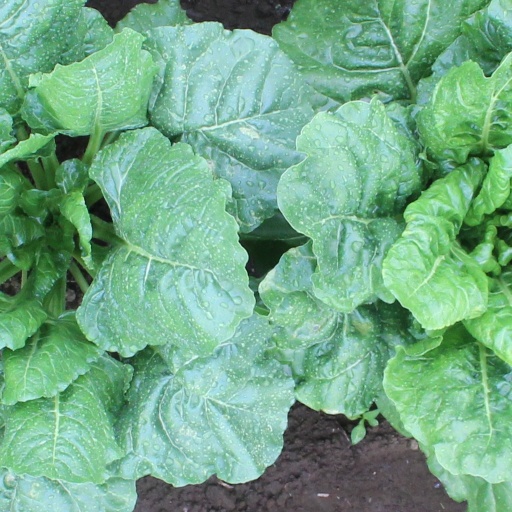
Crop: sugar beet